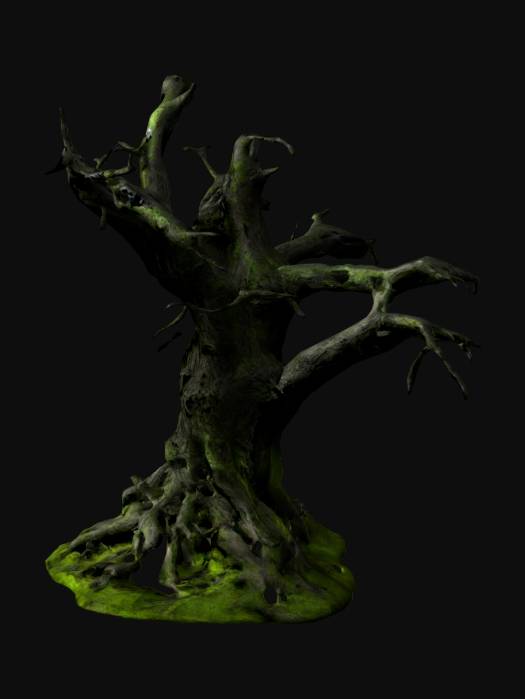
미적 점수 (1~10점): 7